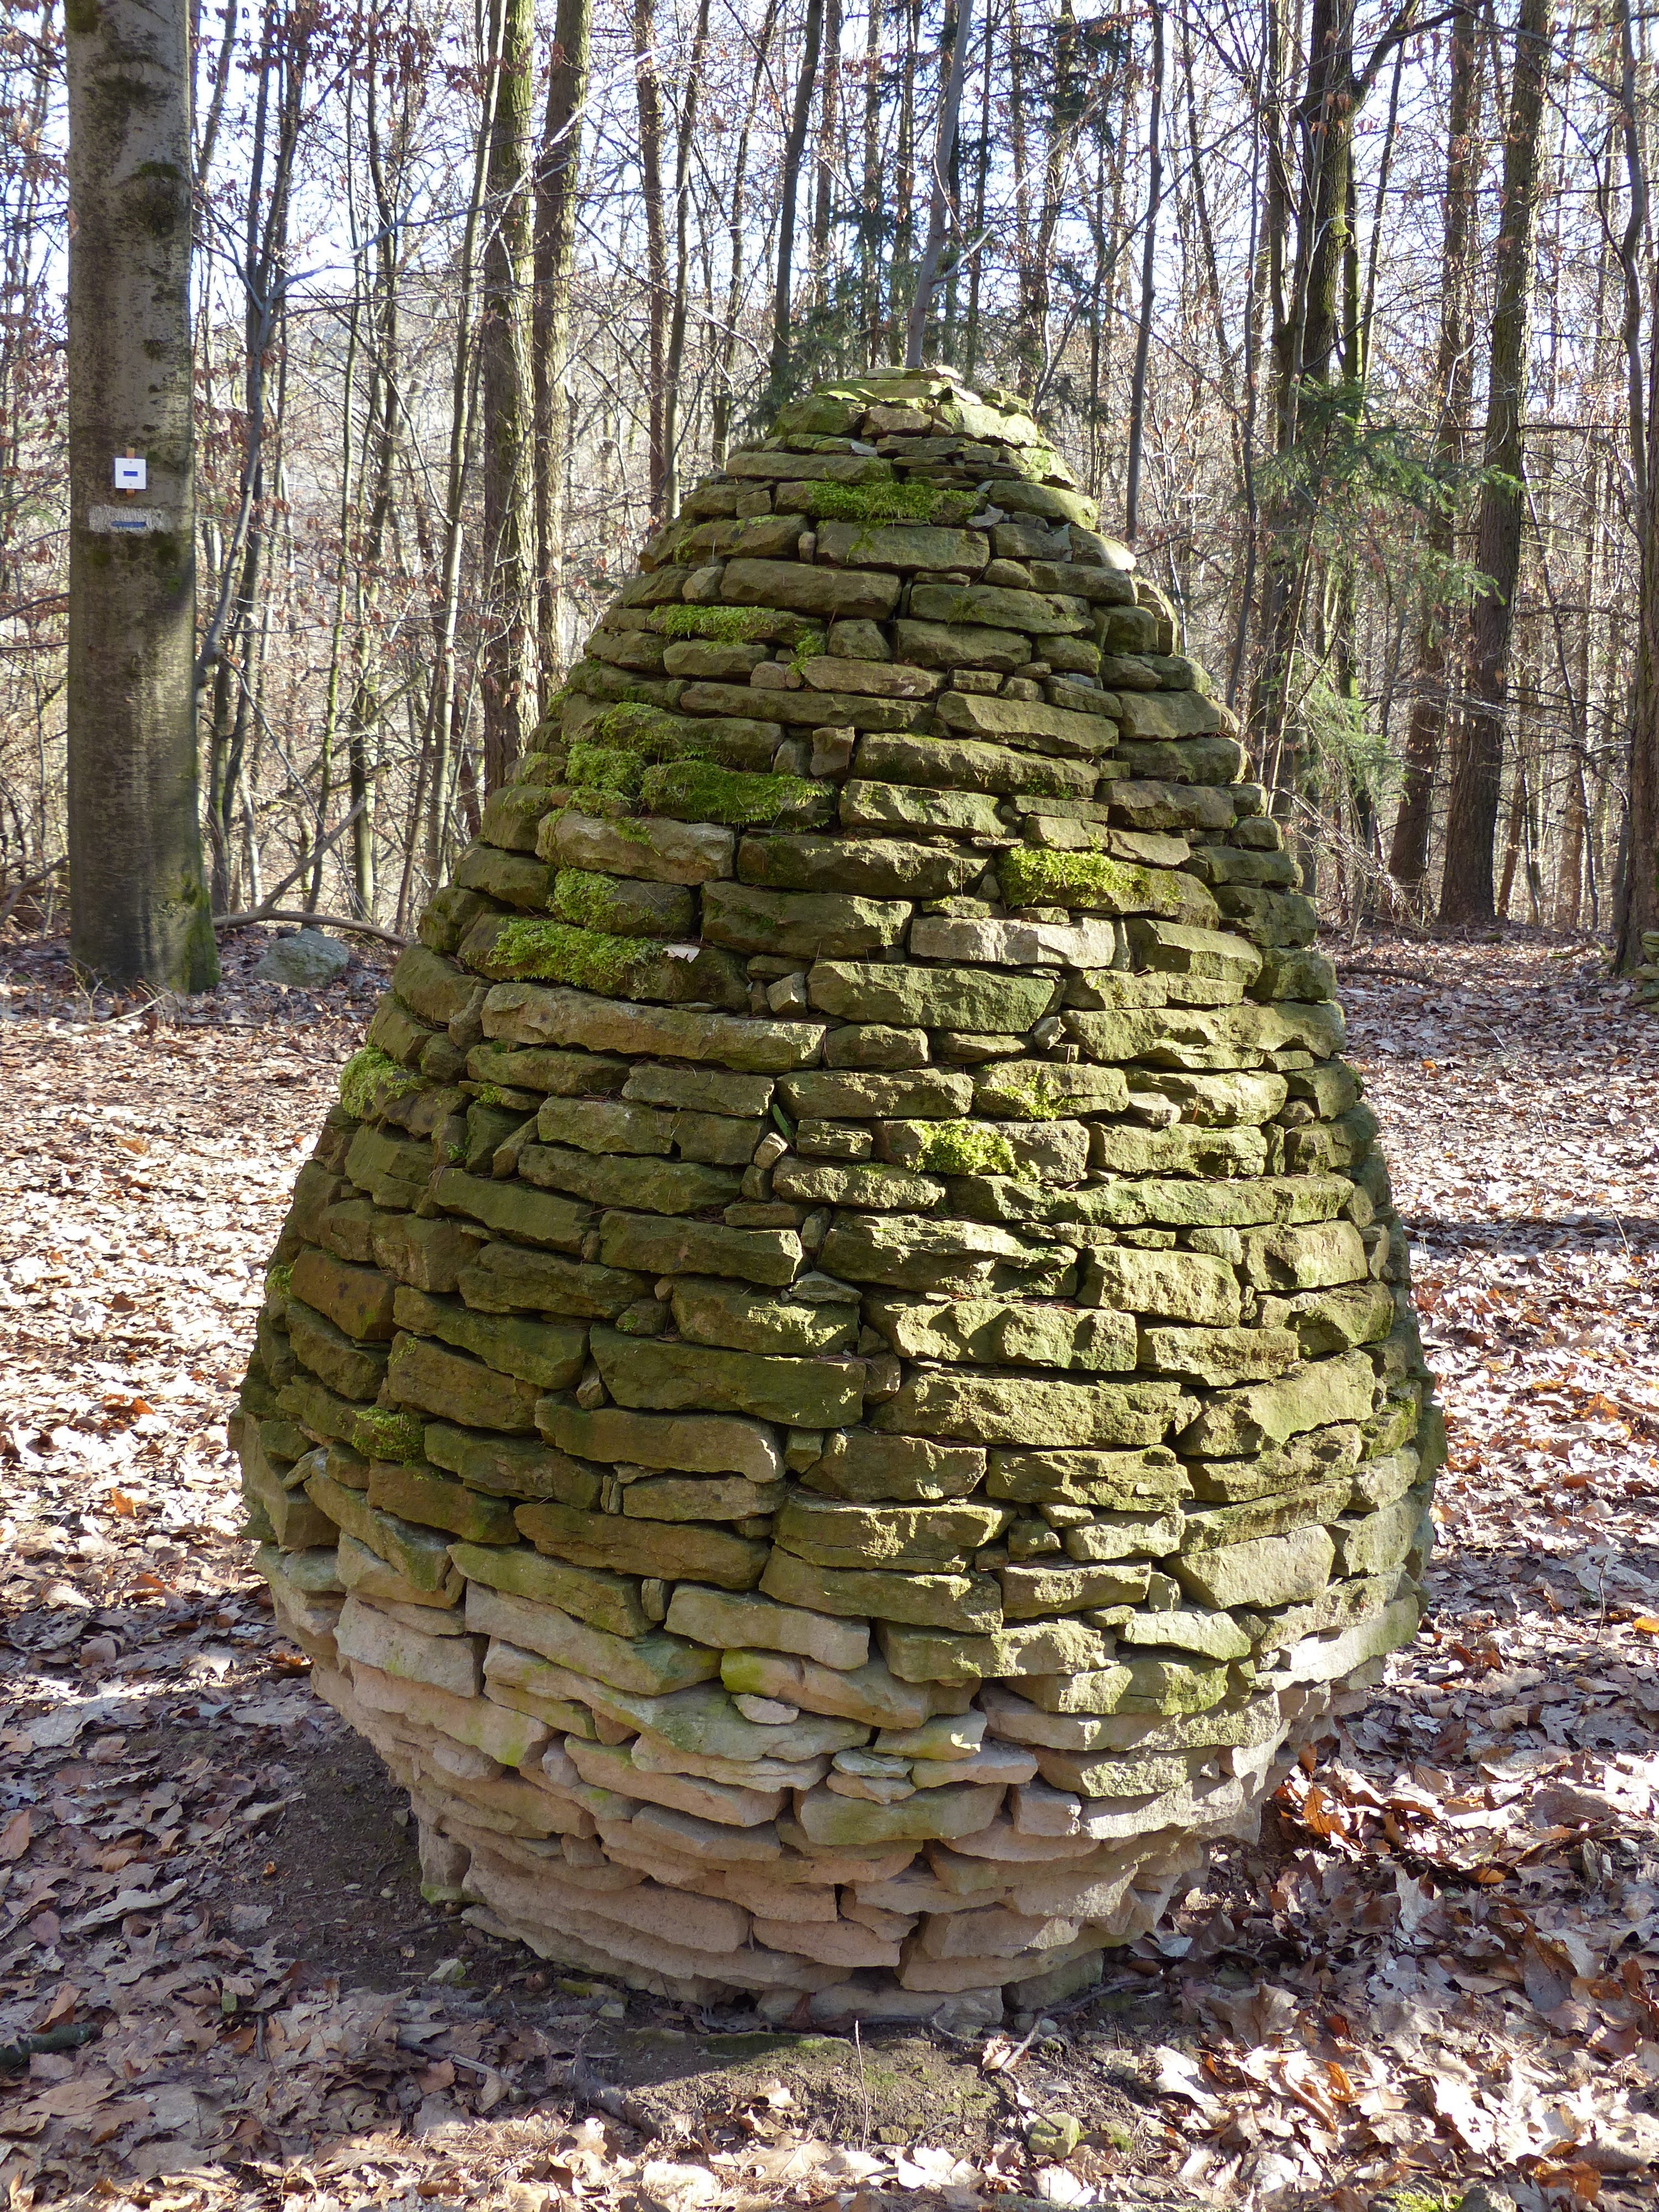
tree, nature, forest, rock, plant, wood, leaf, flower, trunk, green, autumn, botany, garden, egg, sculpture, stones, spruce, stacked, funny, easter, woodland, balanced, arts crafts, artistically, easter egg, happy easter, easter theme, easter greeting, stone ei, man made object, stack tower, woody plant, land plant, in balance